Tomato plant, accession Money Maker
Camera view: tilt-top (135 deg); turntable rotation: 330 degrees
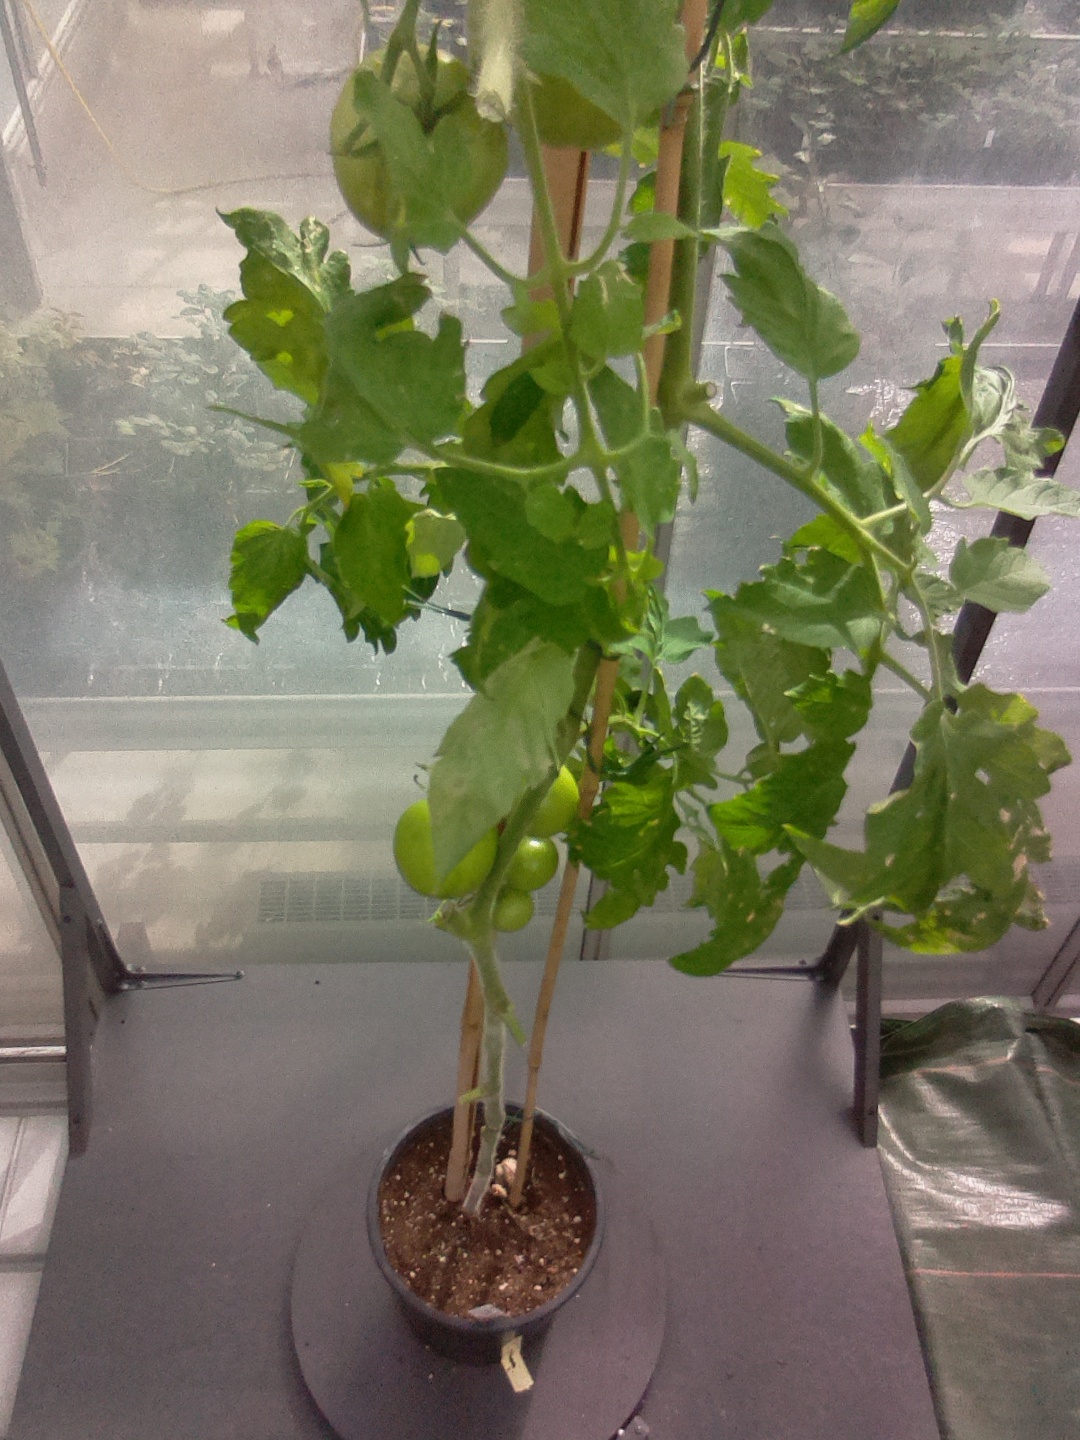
BBCH growth stage 75: 50%-60% of final fruit size